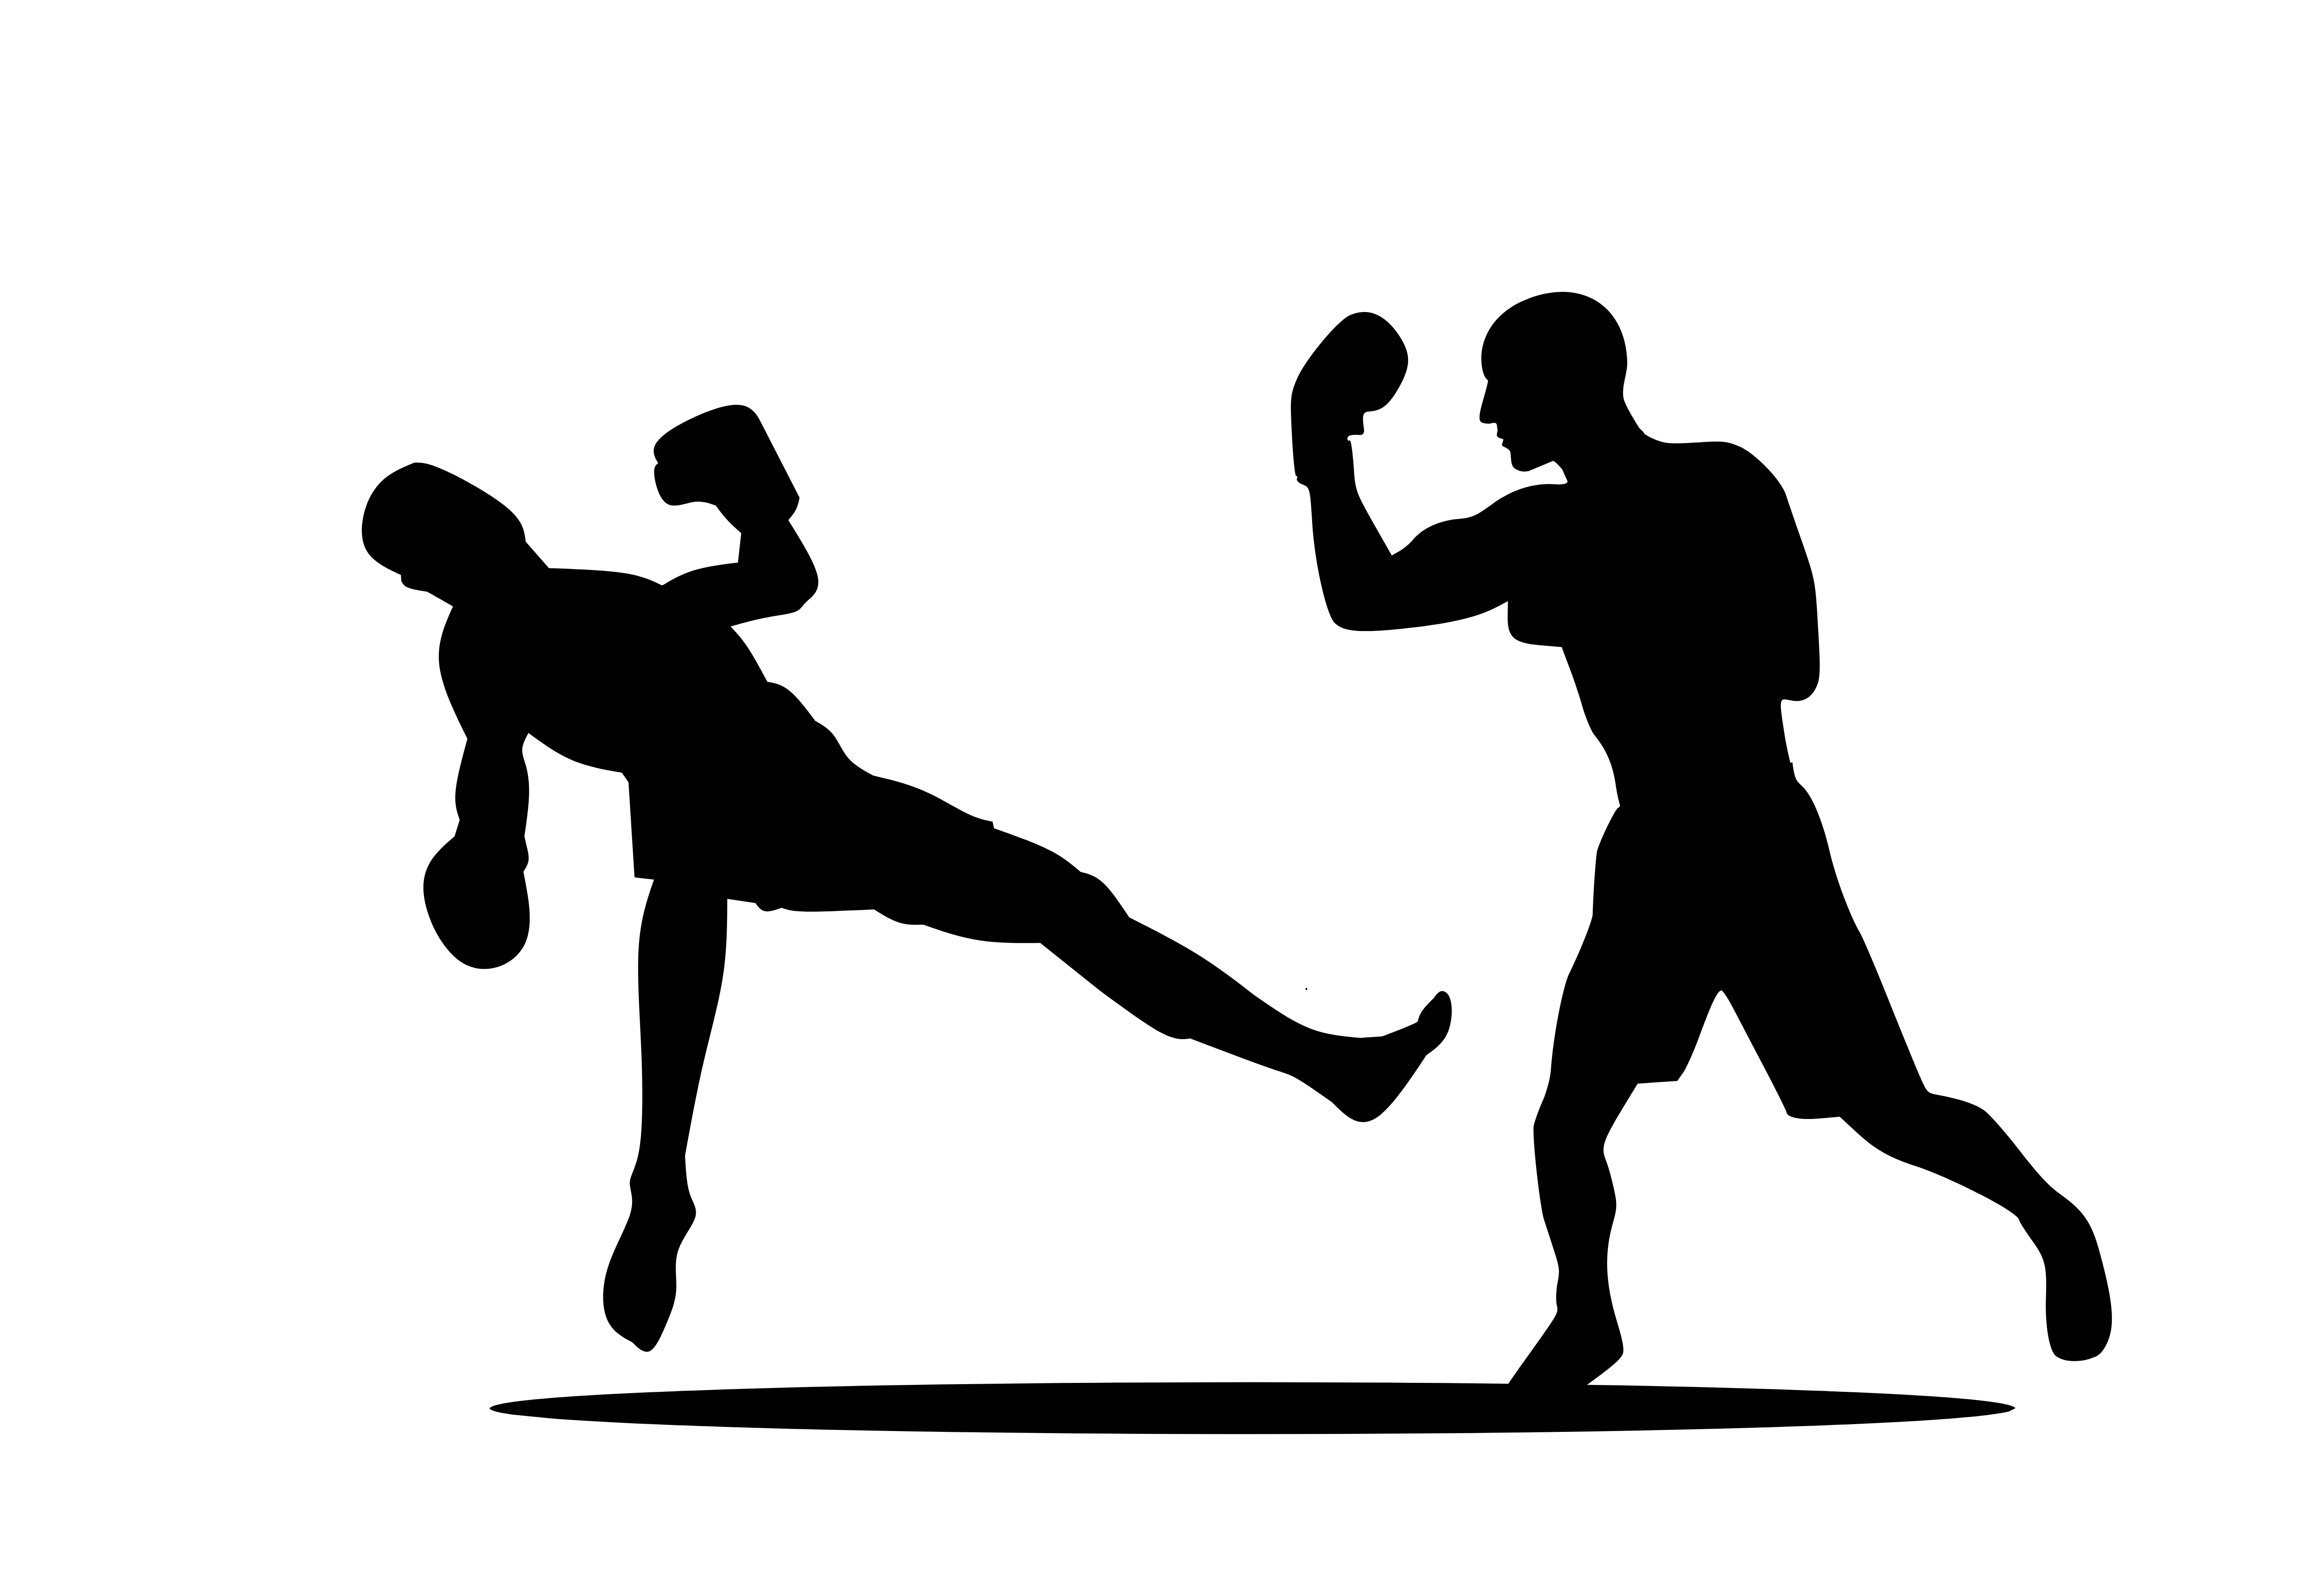
boxing, fight, sport, silhouette, punch, knockout, games, players, boxer, fitness, training, champion, fighter, ring, club, hook, gloves, competition, knockdown, men, strength, aggressive, design, icon, sign, head, leg, People in nature, human body, gesture, happy, font, knee, elbow, Athletic dance move, sports, physical fitness, balance, shorts, symbol, logo, event, contact sport, human leg, thumb, holding hands, performing arts, graphics, running, kung fu, illustration, individual sports, fictional character, sitting, competition event, fun, conversation